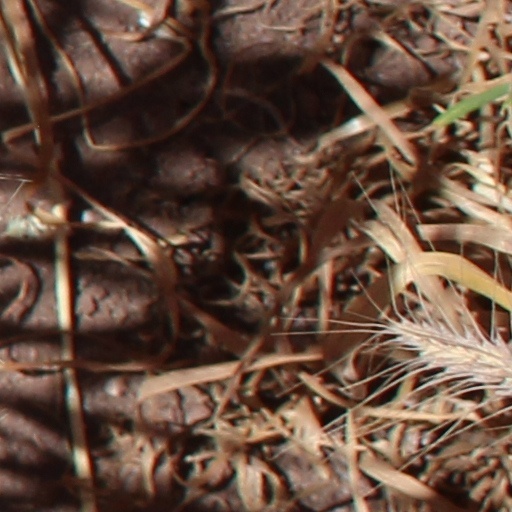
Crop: wheat